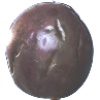
Label: Passion Fruit 1